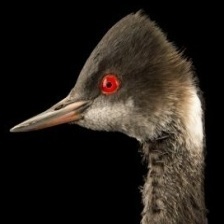
Species: BLACK-NECKED GREBE
Scientific name: PODICEPS NIGRICOLLIS